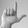
ASL letter: L